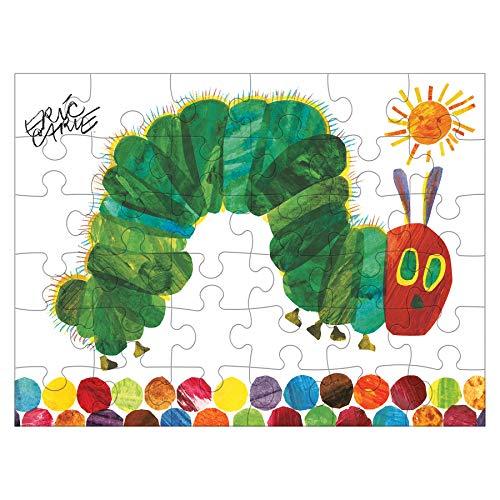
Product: Mudpuppy The Very Hungry Caterpillar to Go Puzzle, 36 Pieces, Ages 3+, Beloved Eric Carle Artwork, Made with Safe, Non-Toxic Materials
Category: Toys & Games | Puzzles | Jigsaw Puzzles
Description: POPULAR ERIC CARLE ILLUSTRATION: If your child loves the friendly and hungry caterpillar character from Eric Carle, he or she will love this puzzle.
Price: $9.99
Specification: ProductDimensions:12x9x0.1inches|ItemWeight:5.6ounces|ShippingWeight:5.6ounces(Viewshippingratesandpolicies)|ASIN:0735357110|Itemmodelnumber:735357110|Manufacturerrecommendedage:36months-5years